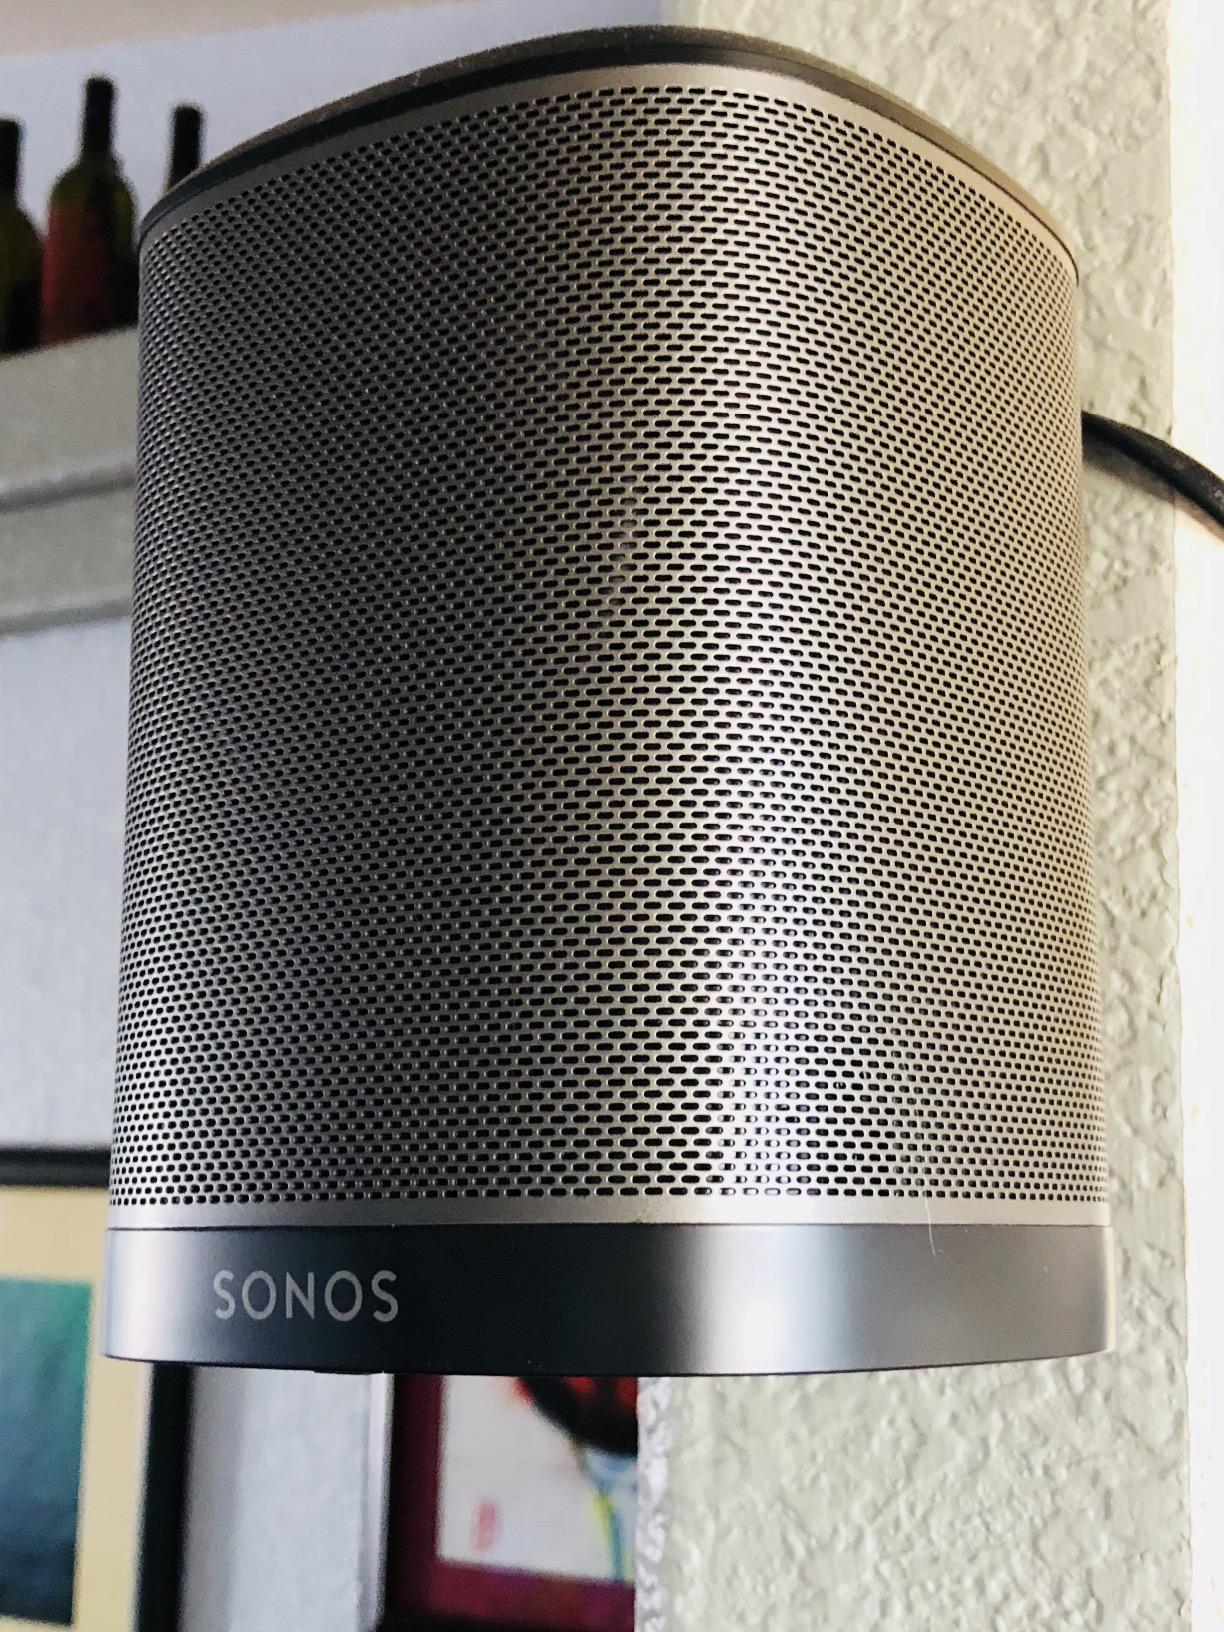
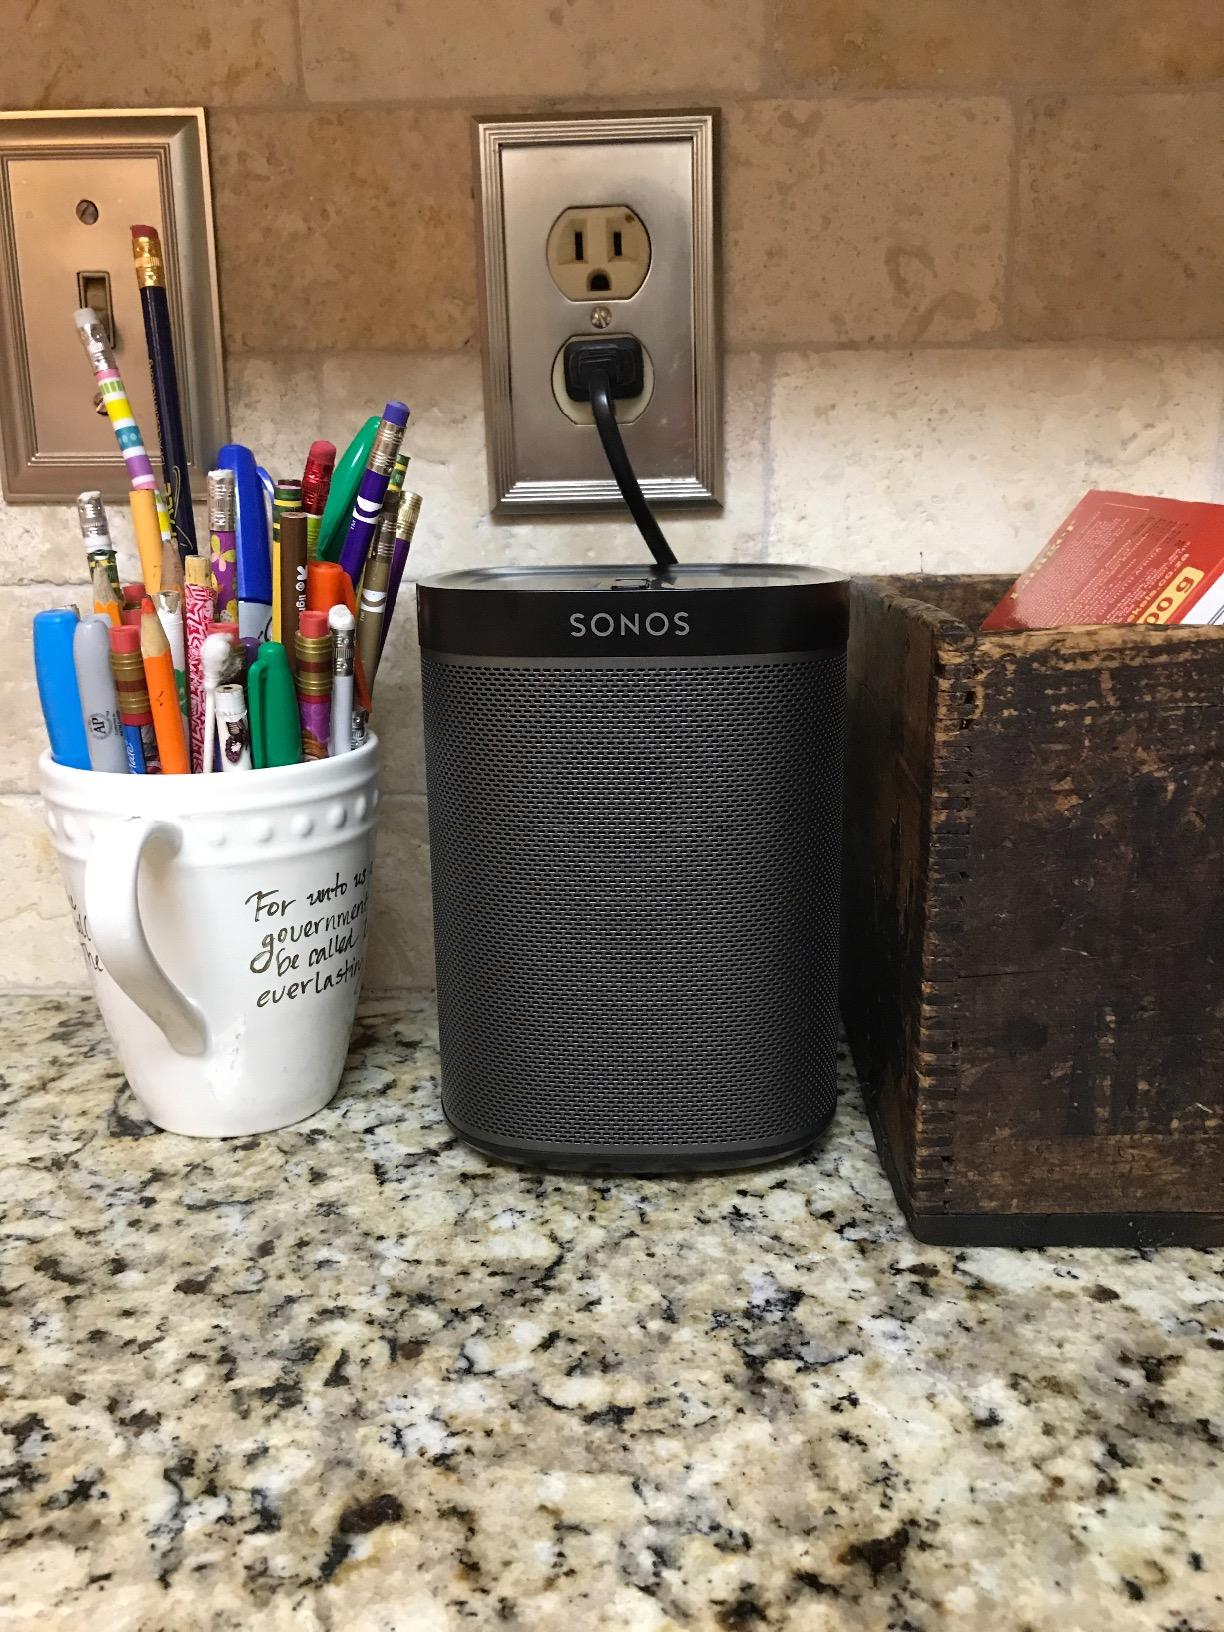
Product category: speaker
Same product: yes